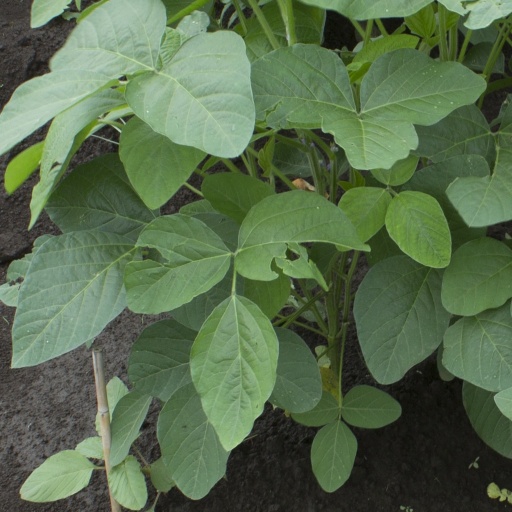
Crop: soybean